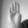
ASL letter: B